Viktoria Helgesson

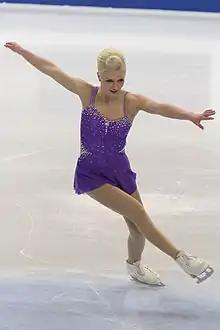
Helgesson at the 2010 World Championships

"GP: Grand Prix; CS: Challenger Series (began in the 2014–15 season); JGP: Junior Grand Prix"